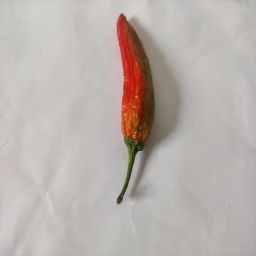
Crop: New Mexico Green Chile
Quality: Dried